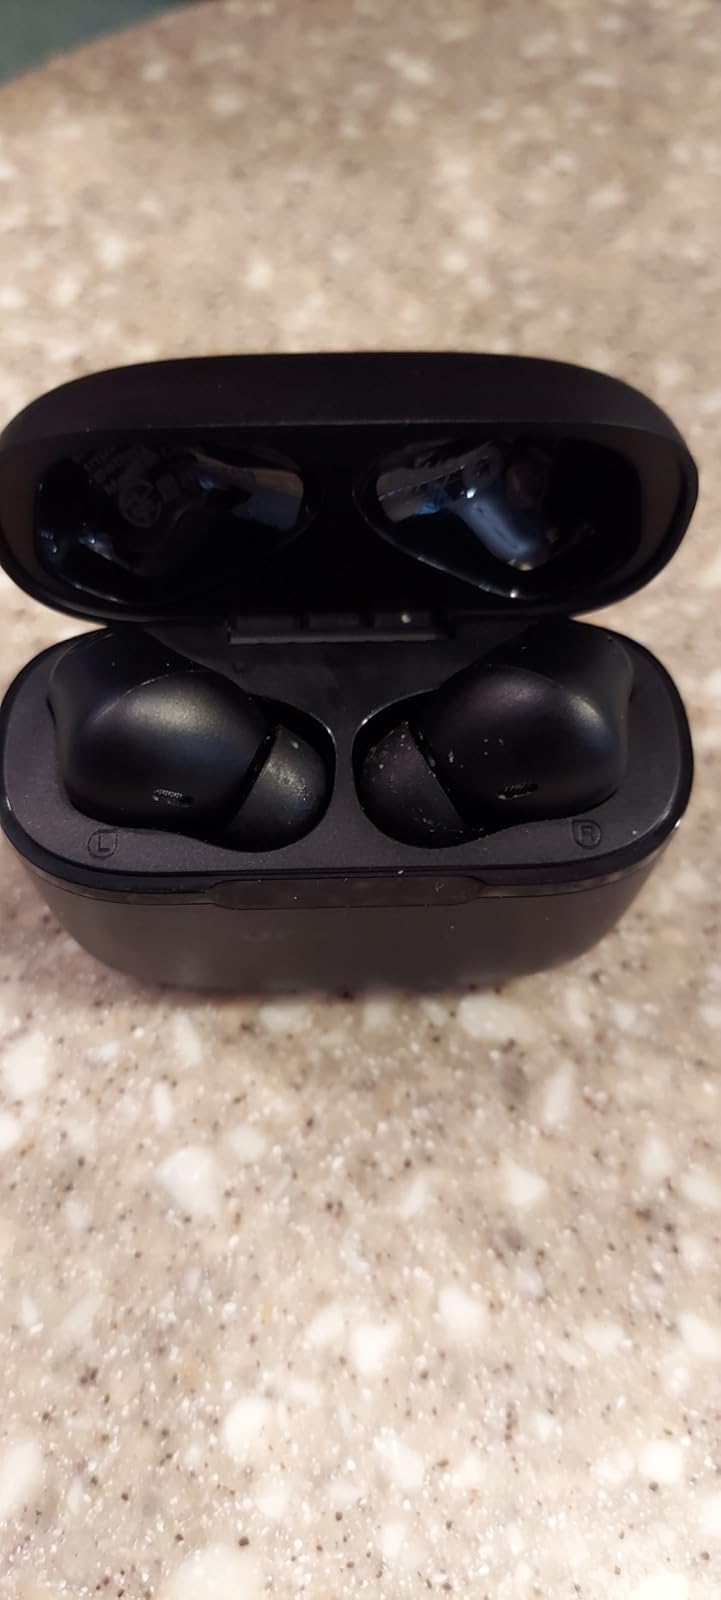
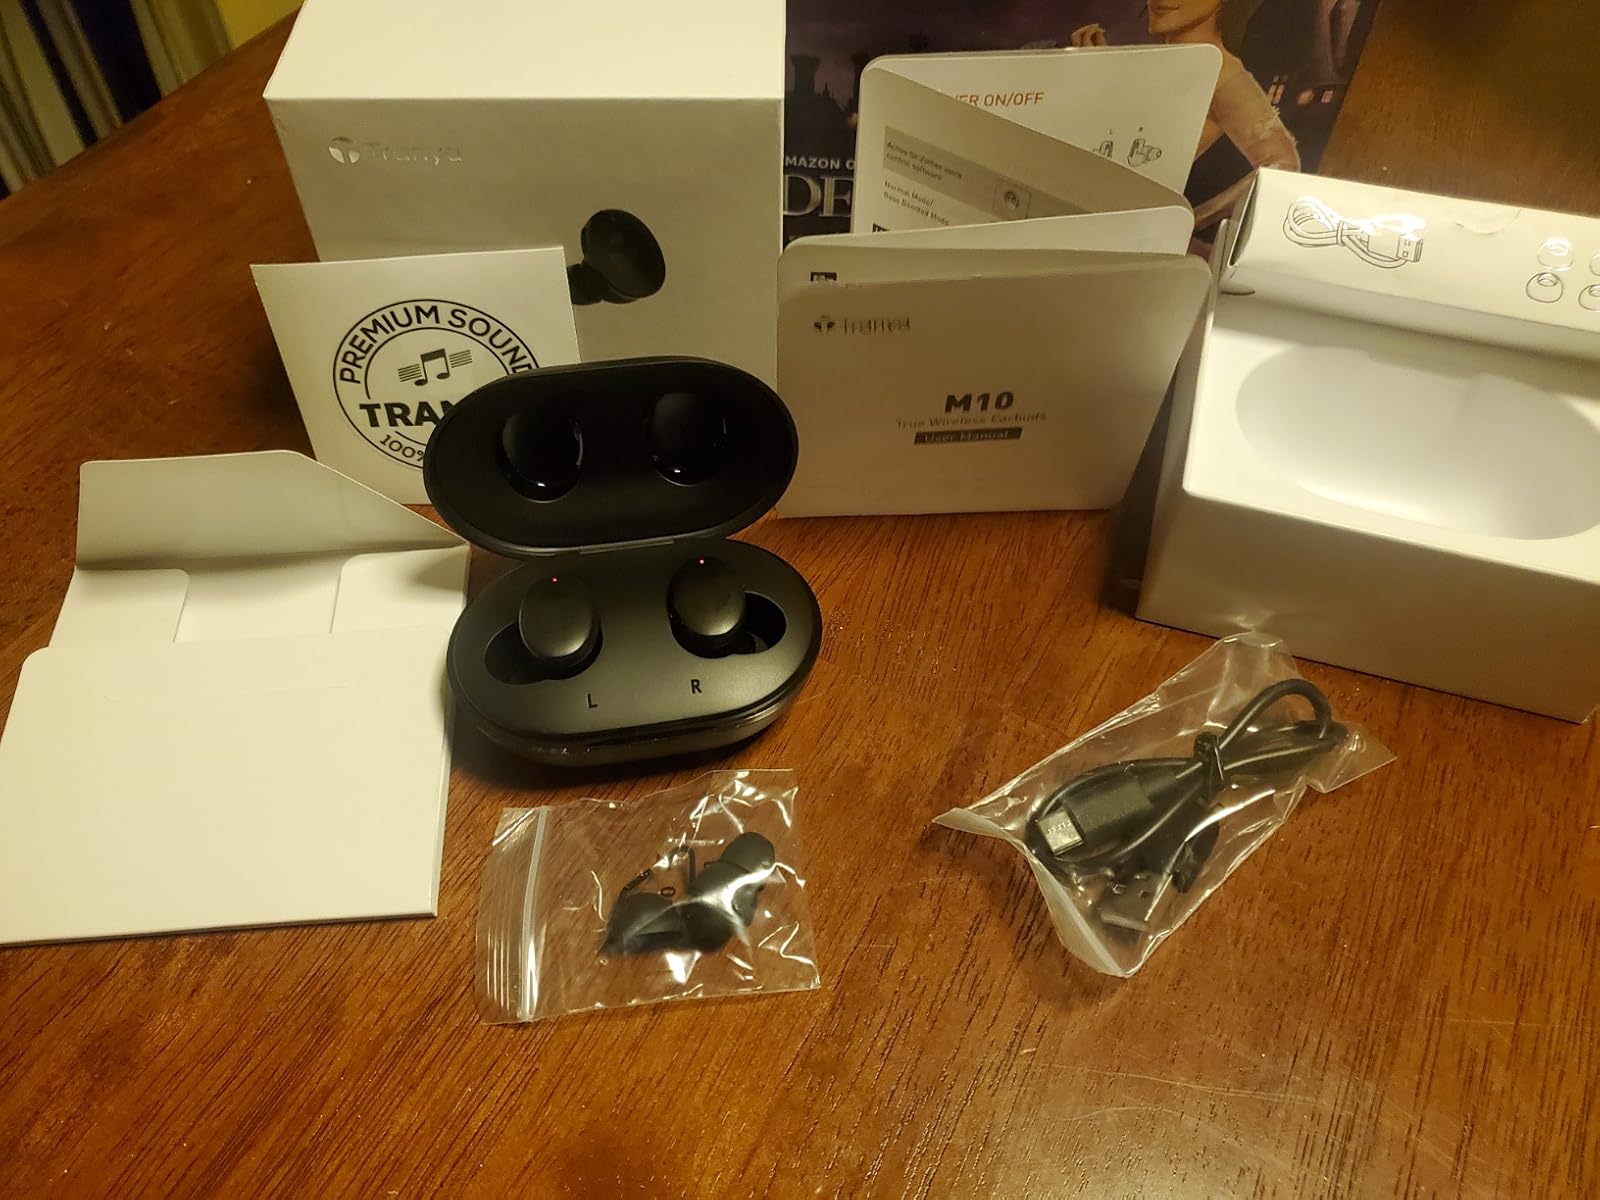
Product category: earbuds
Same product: no